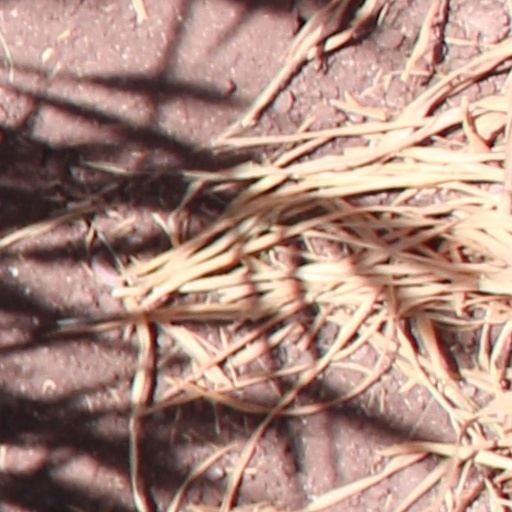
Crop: wheat